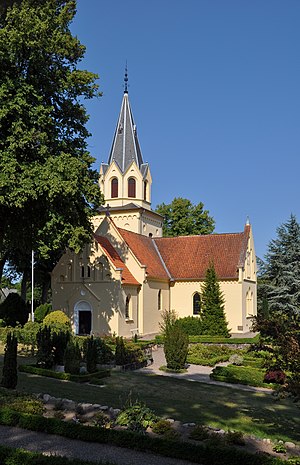
Tranekær Kirke
Tranekær kirke
Tranekær Kirke i Langeland Kommune.
Tranekær Kirke ligger i den vestlige udkant af Tranekær By. Den er opført ca. 1450 i gotisk stil. Tidligere har der på samme sted ligget en kirke fra det 12. århundrede, bygget i den landsbykirkestil, som endnu kan ses af den gamle kirkelade til højre for indgangslågen.